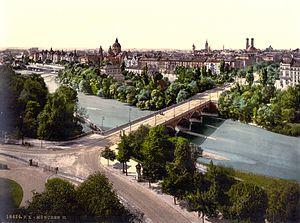
Le pont Maximilien, en allemand Maximiliansbrücke, porte le nom du troisième roi de Bavière Maximilien II de Bavière. Il a été construit en 1905.